Raheen-a-Cluig

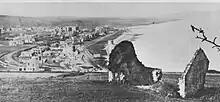
c. 1875 photo with Bray promenade in background

Raheen-a-Cluig is believed to have been built in the 12th–13th century AD. The name derives from the Irish "Ráithín an Chloig". This would mean "little fort of the bell", but there is no sign of a fort. "Ráithín" can also refer to a wall of built-up sods of turf, or it could be a version of "raithean", "ferny area". It was given to the Augustines by the then prominent Archbold family. It may have been dedicated to St Michael or St Brendan.